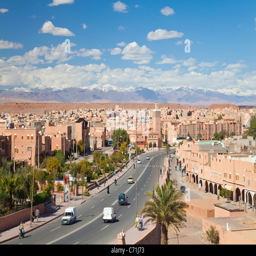
mountain range and the town